Alien: Covenant

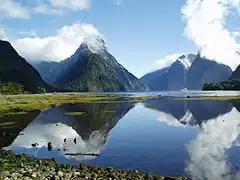
Milford Sound was used for principal photography.

Principal photography for the film began on April 4, 2016, at Milford Sound in Fiordland National Park, New Zealand, and wrapped on July 19, 2016. Some footage was also filmed at Leavesden Studios in Hertfordshire, England, which included reshoots. The complete list of countries used for filming were listed by BFI in "Sight & Sound" as the United Kingdom, United States, Australia, and New Zealand. Previous partial lists often listed only one of the four countries involved in the development and production of the film.